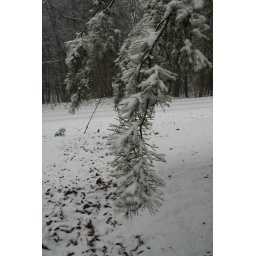
Snowfall on a pine tree near Charlotte, NC.